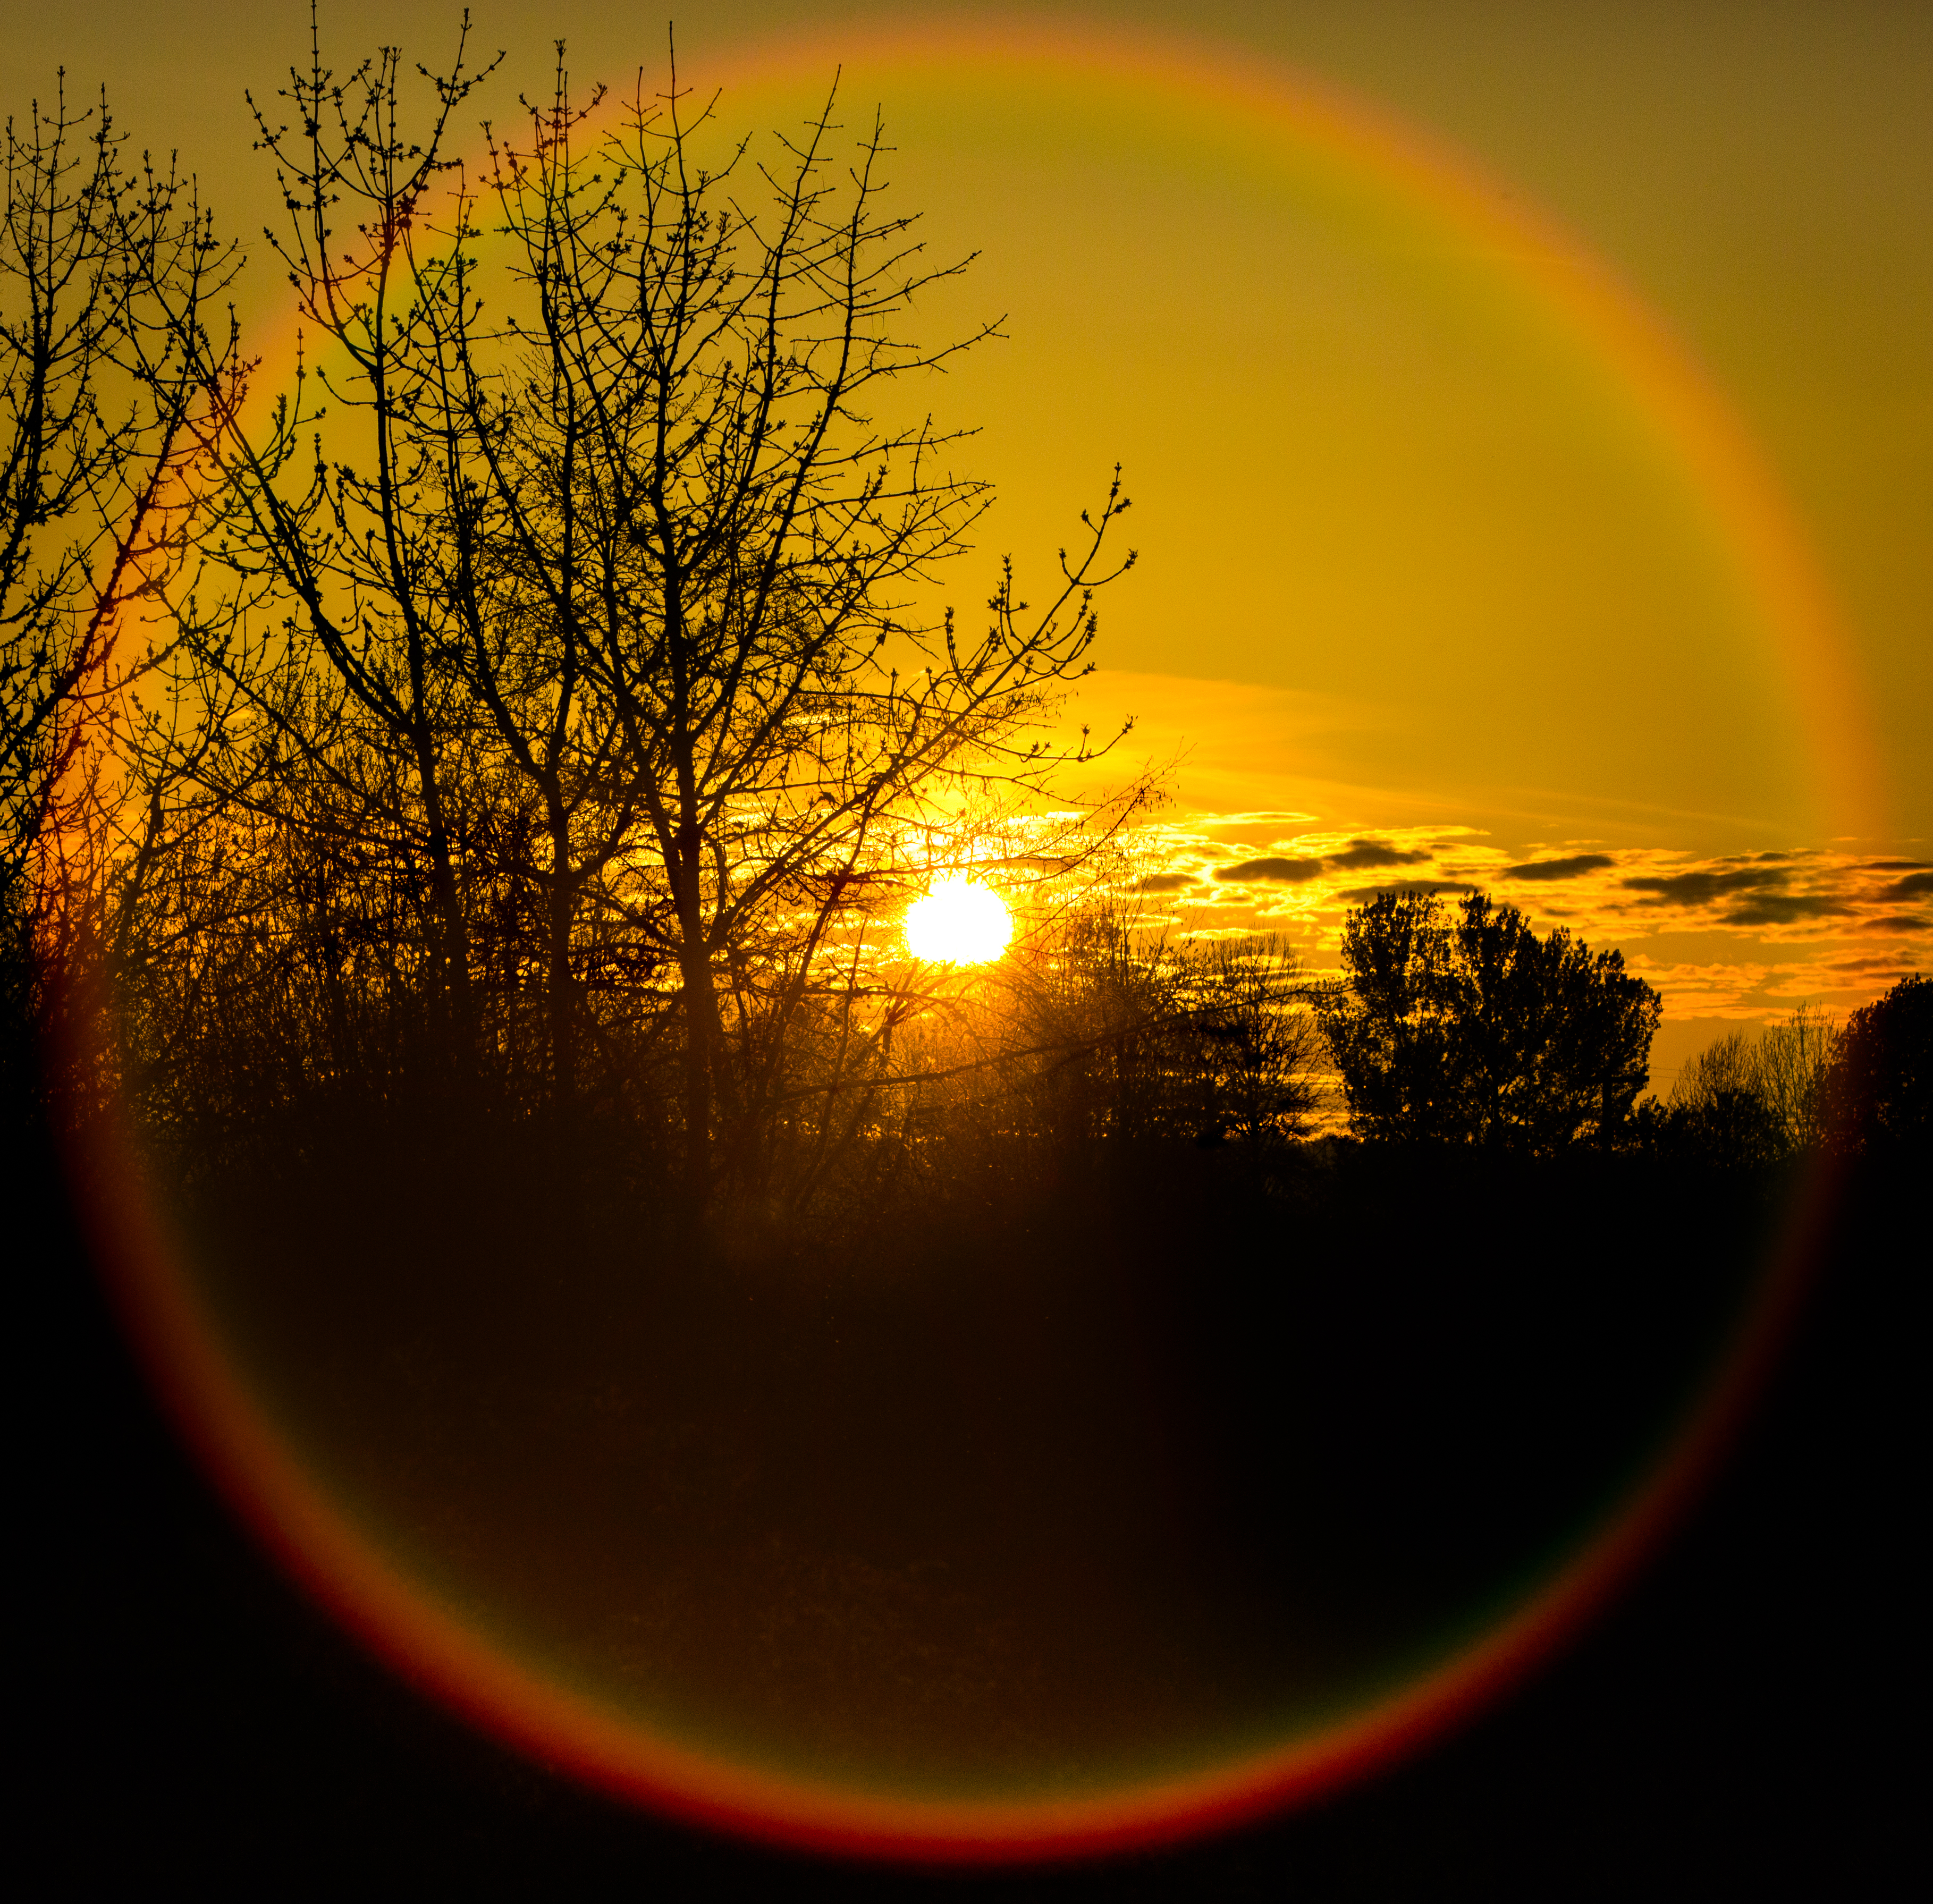
nature, silhouette, light, sky, sun, sunrise, sunset, sunlight, morning, atmosphere, orange, reflection, scenery, circle, rainbow, lensflare, oregon, ankenywildliferefuge, astronomical object, meteorological phenomenon